Amine gas treating

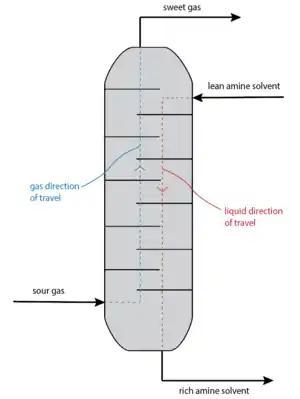
Simplified absorption column. Typical operating range: 35–50 °C and 5–205 atm of absolute pressure

Amine gas treating, also known as amine scrubbing, gas sweetening and acid gas removal, refers to a group of processes that use aqueous solutions of various alkylamines (commonly referred to simply as amines) to remove hydrogen sulfide (HS) and carbon dioxide (CO) from gases. It is a common unit process used in refineries, and is also used in petrochemical plants, natural gas processing plants and other industries.